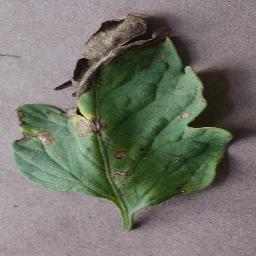
Label: Tomato___Early_blight